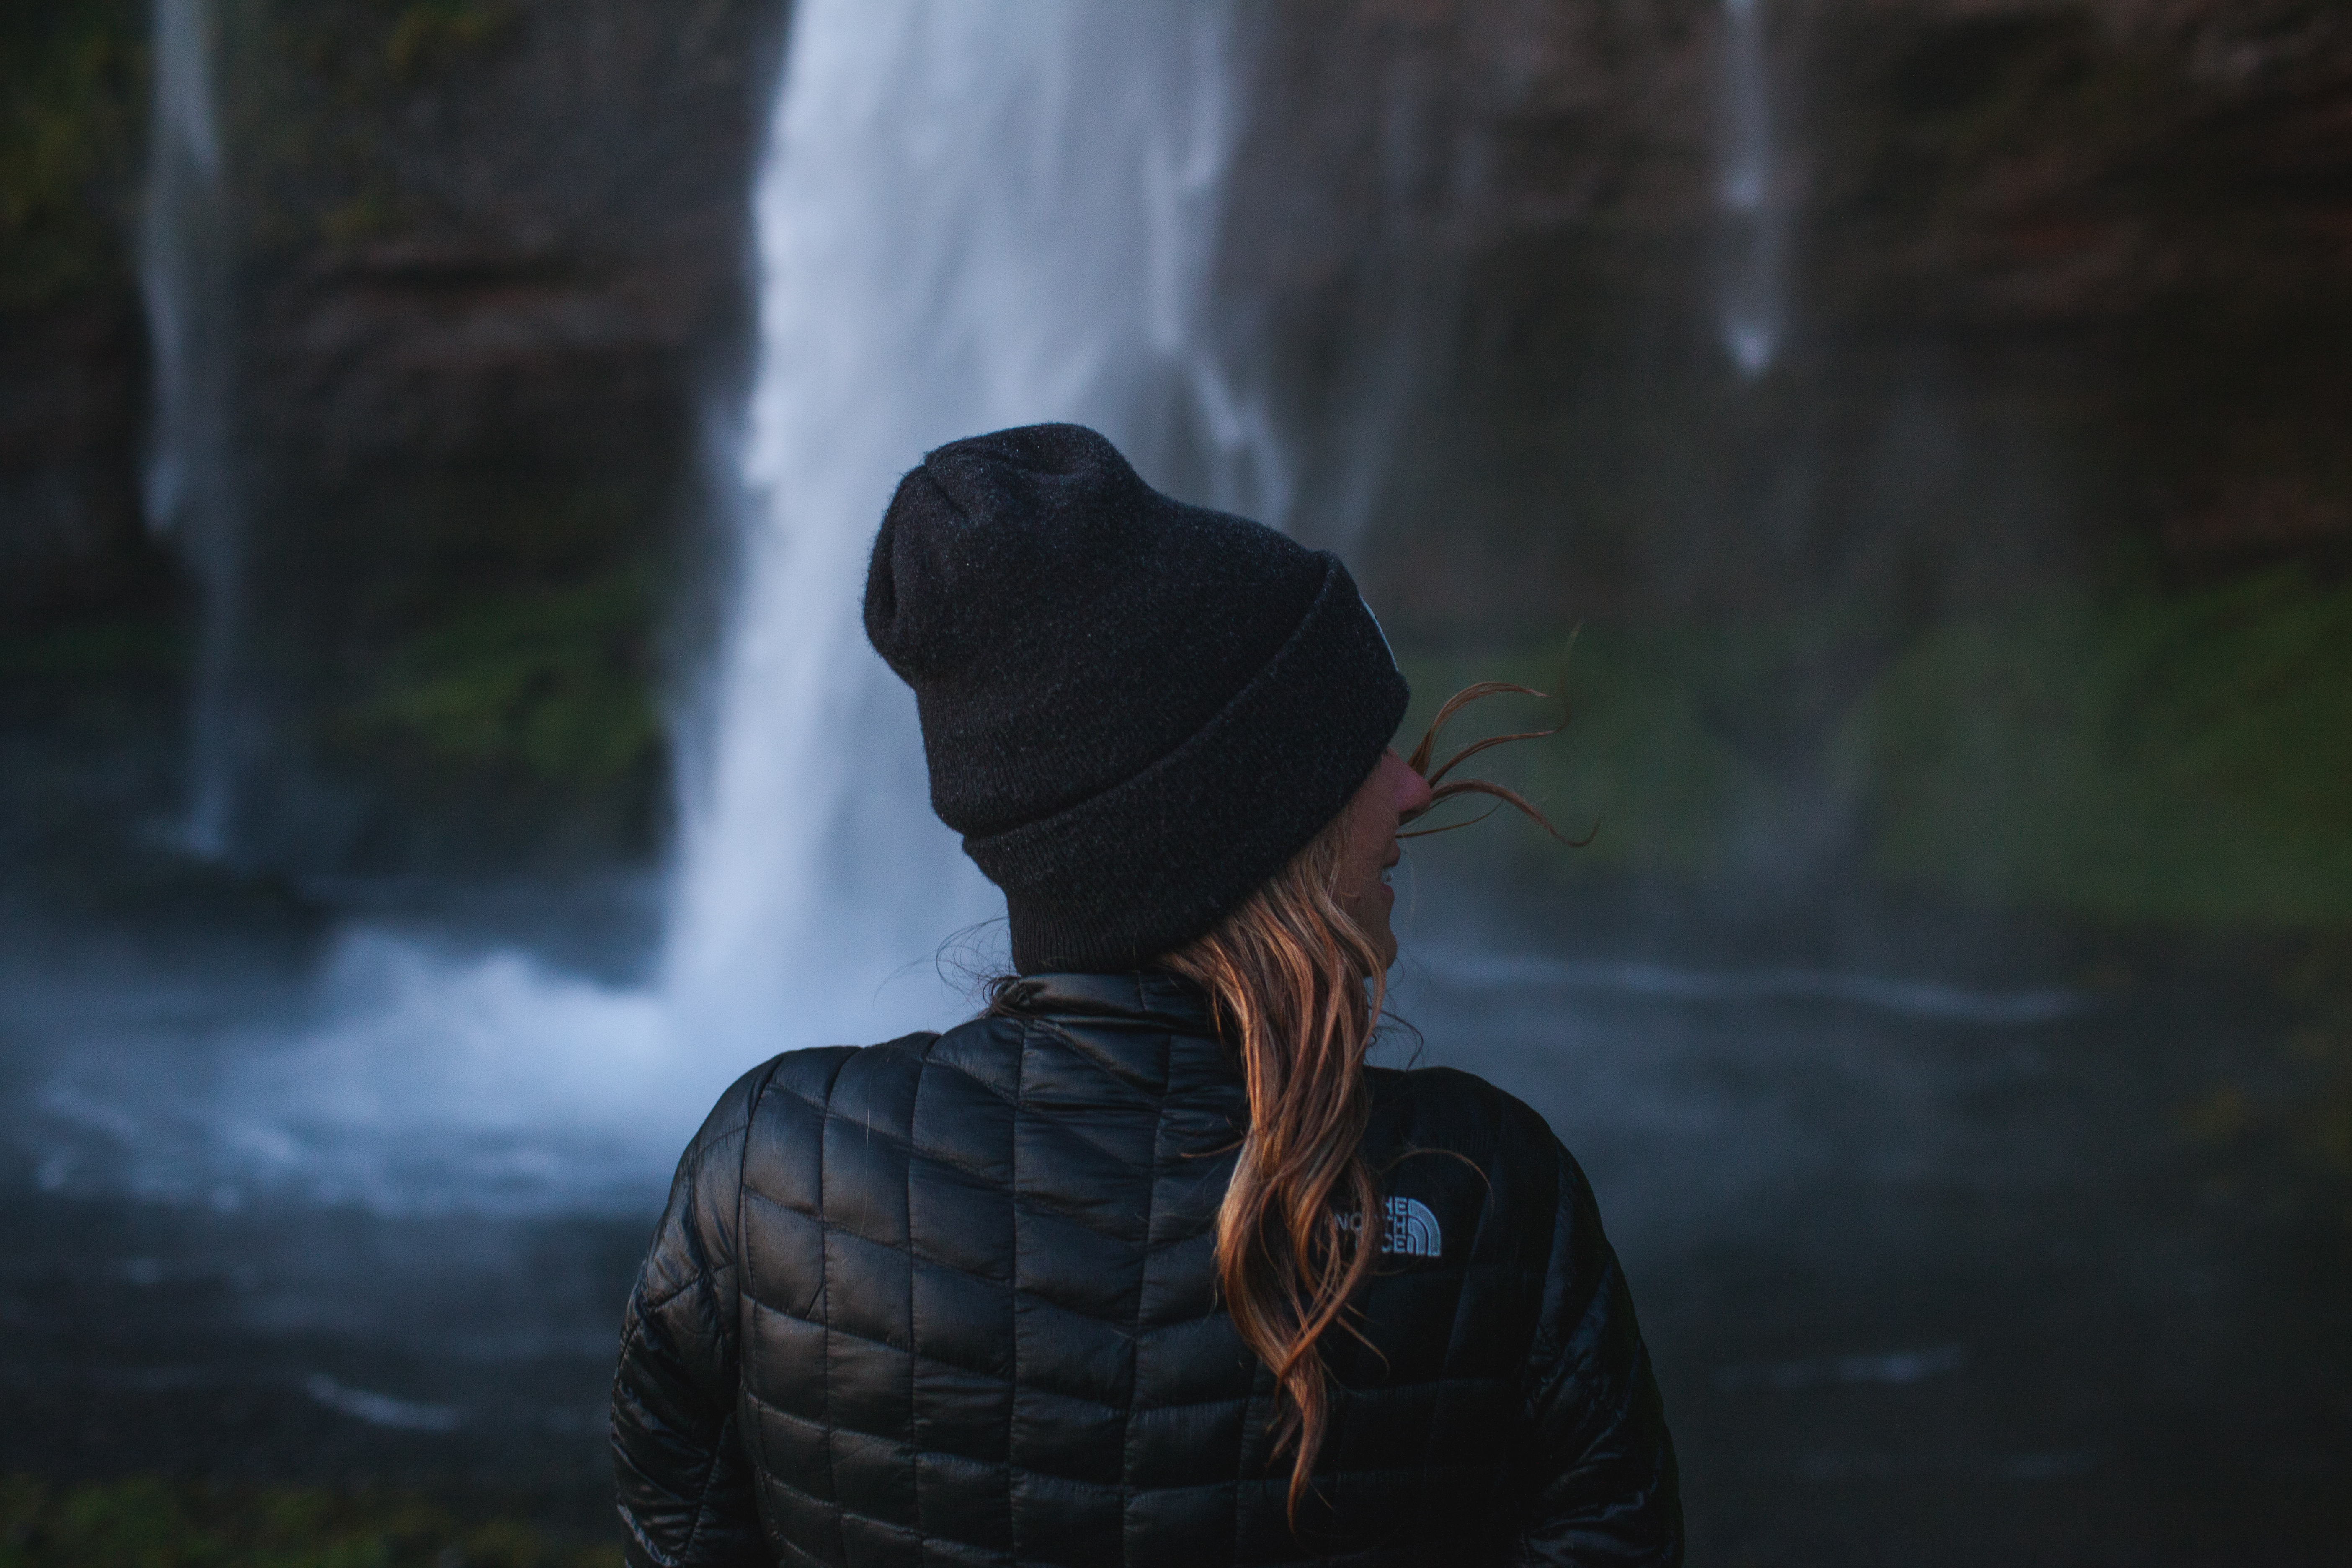
water, forest, waterfall, person, woman, hiking, sunlight, adventure, hiker, reflection, jungle, darkness, outdoors, screenshot, atmospheric phenomenon, computer wallpaper